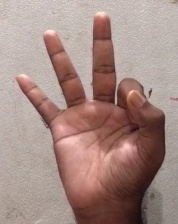
ASL sign: 9